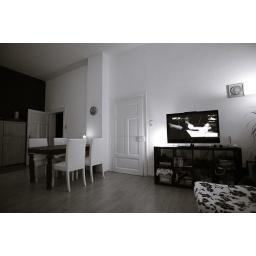
New dining area in our house